Kursk: Operation Zitadelle

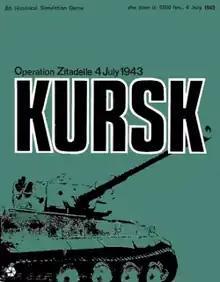
Cover of flat-pack box edition, 1971

Kursk: Operation Zitadelle is a board wargame published by Simulations Publications Inc. (SPI) in 1971. It was the first wargame to simulate the Battle of Kursk, a large tank battle during World War II.